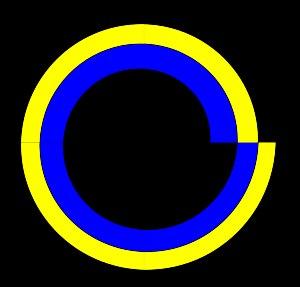
Une spirale de Fermat est une courbe plane d'équation polaire: